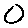
Label: 0